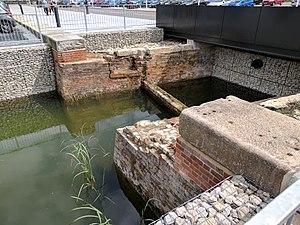
L’enclavation désigne une technique de stockage et de préservation des bois de marine par immersion dans l'eau, autrefois utilisée dans les arsenaux. L'enclavation désigne la disposition, dans une sorte de bassin nommé « Fosse de pieux », de madriers qui y retiennent les bois de mâture ou de construction qu'on y dépose : les madriers y sont maintenus aux pieux, tant dans le sens de la longueur que dans celui de la largeur de la fosse, de manière que les uns soient fixes et les autres mobiles, pour que les bois puissent être logés ou déplacés avec facilité.